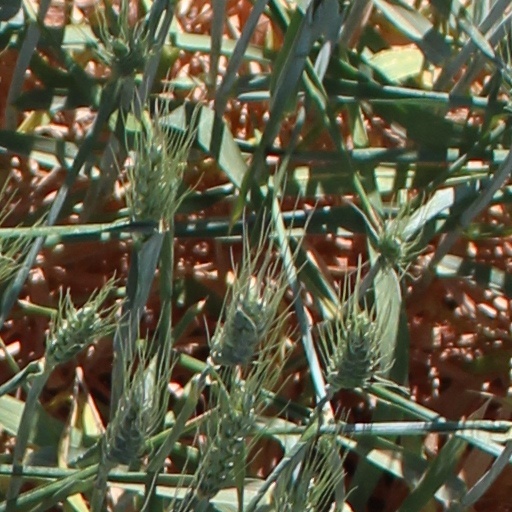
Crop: wheat